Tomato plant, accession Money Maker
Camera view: tilt-top (135 deg); turntable rotation: 270 degrees
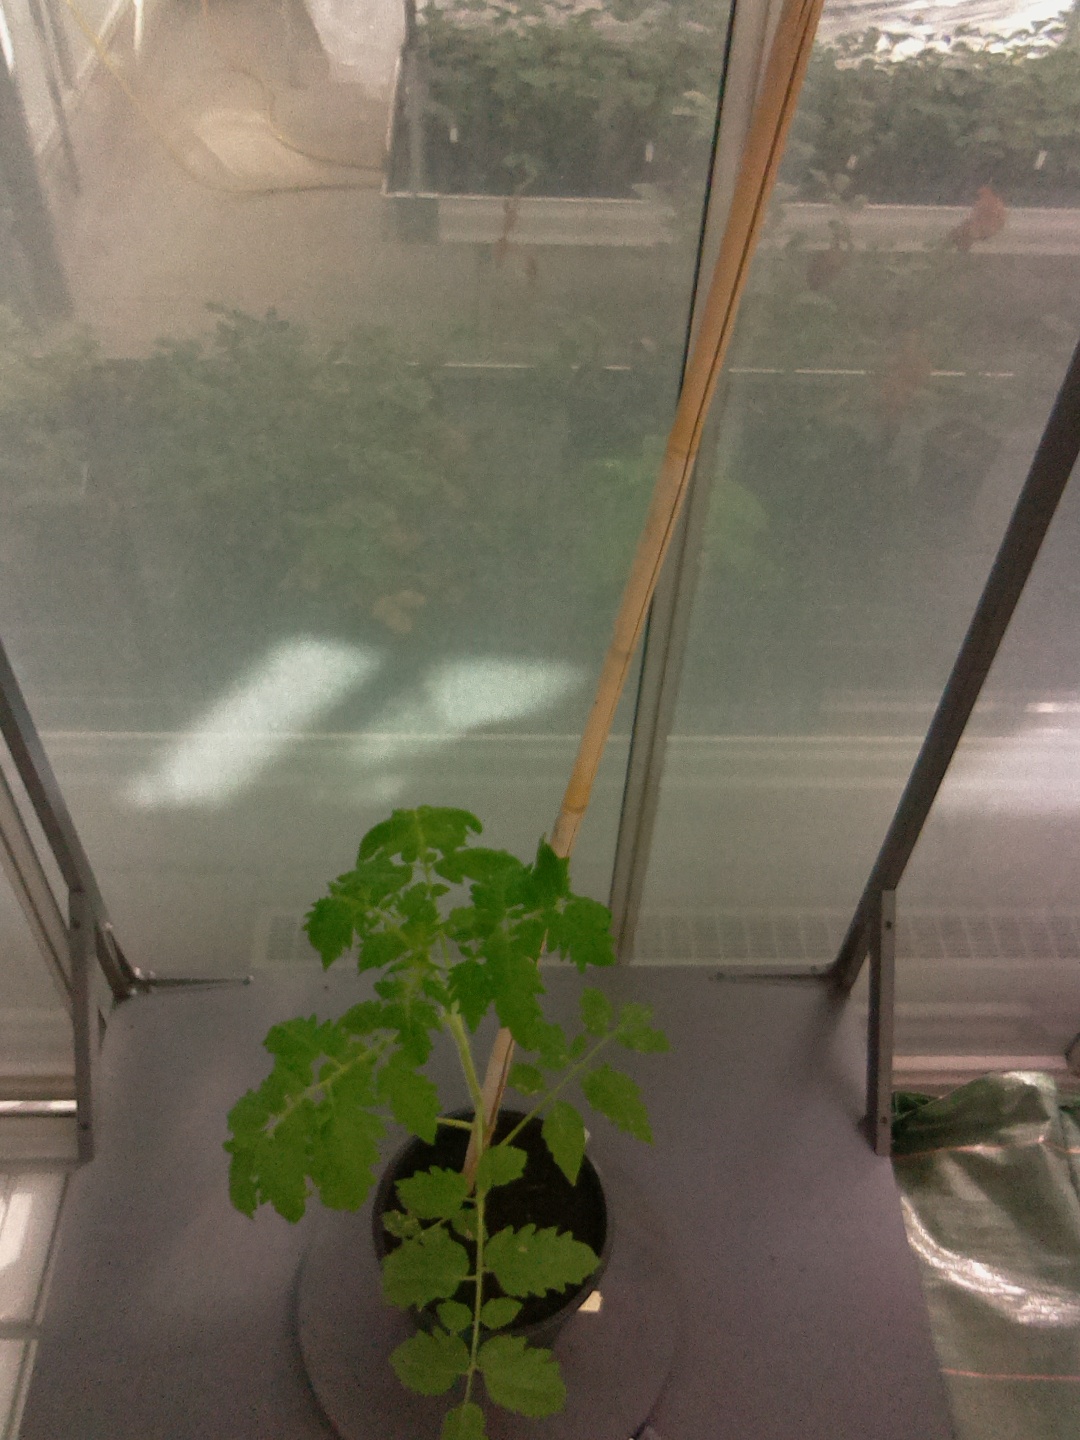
BBCH growth stage 14: 8 of true leaves visible